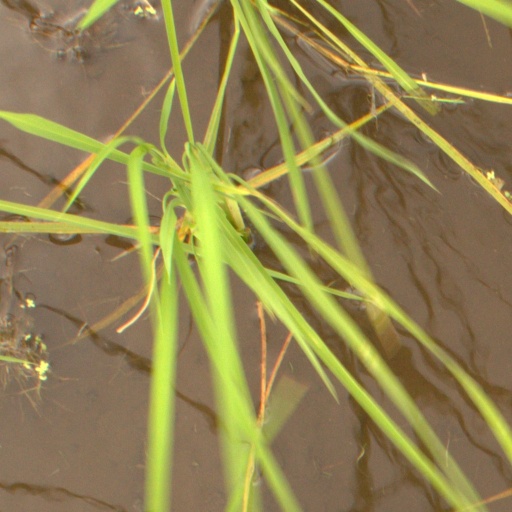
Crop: rice